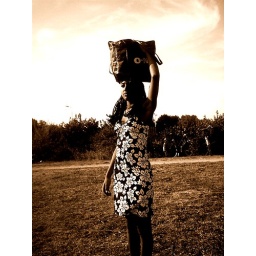
well, actually not in africa at all, but just me with my swimwear at the lake near my house